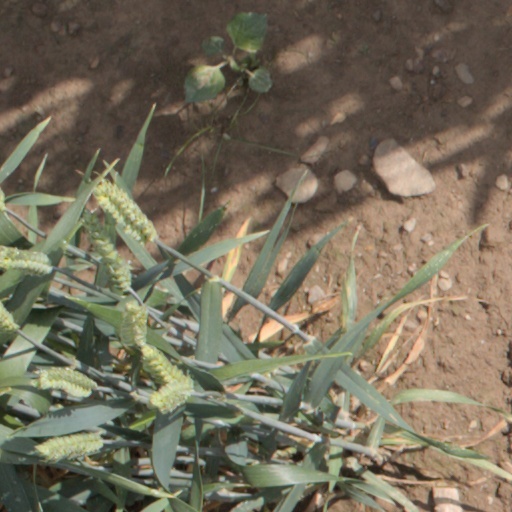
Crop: wheat